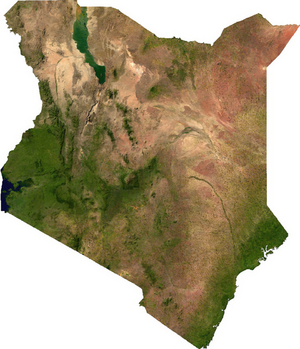
Les paysages du Kenya sont variés. Le pays possède une côte sur l'océan Indien, de grandes savanes et de nombreuses montagnes. Le centre et l'ouest sont fortement marqués par la vallée du grand rift. Trois des montagnes les plus hautes de l'Afrique se trouvent au Kenya ou près de ses frontières : le mont Kenya, le mont Elgon et le Kilimandjaro. La forêt de Kakamega, dans l'ouest du pays, est un reste de la forêt tropicale africaine. Le Kenya abrite également la forêt Mau, plus grande forêt du pays.